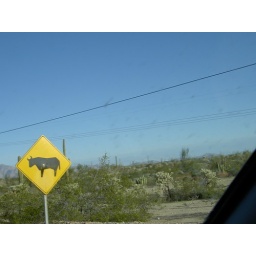
bull bullet hole yellow sign in the desert